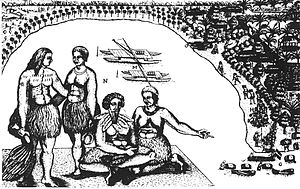
Abel Tasman / Første ekspedition / Returrejse
Tongatapu, tegning af Isaack Gilsemans
Abel Janszoon Tasman var en nederlandsk søfarer og opdagelsesrejsende. Han er bedst kendt for sine rejser i 1642 og 1644 i tjeneste hos VOC. Han var den første europæer, der besøgte Tasmanien og New Zealand. Han kortlagde også store dele af Australien.